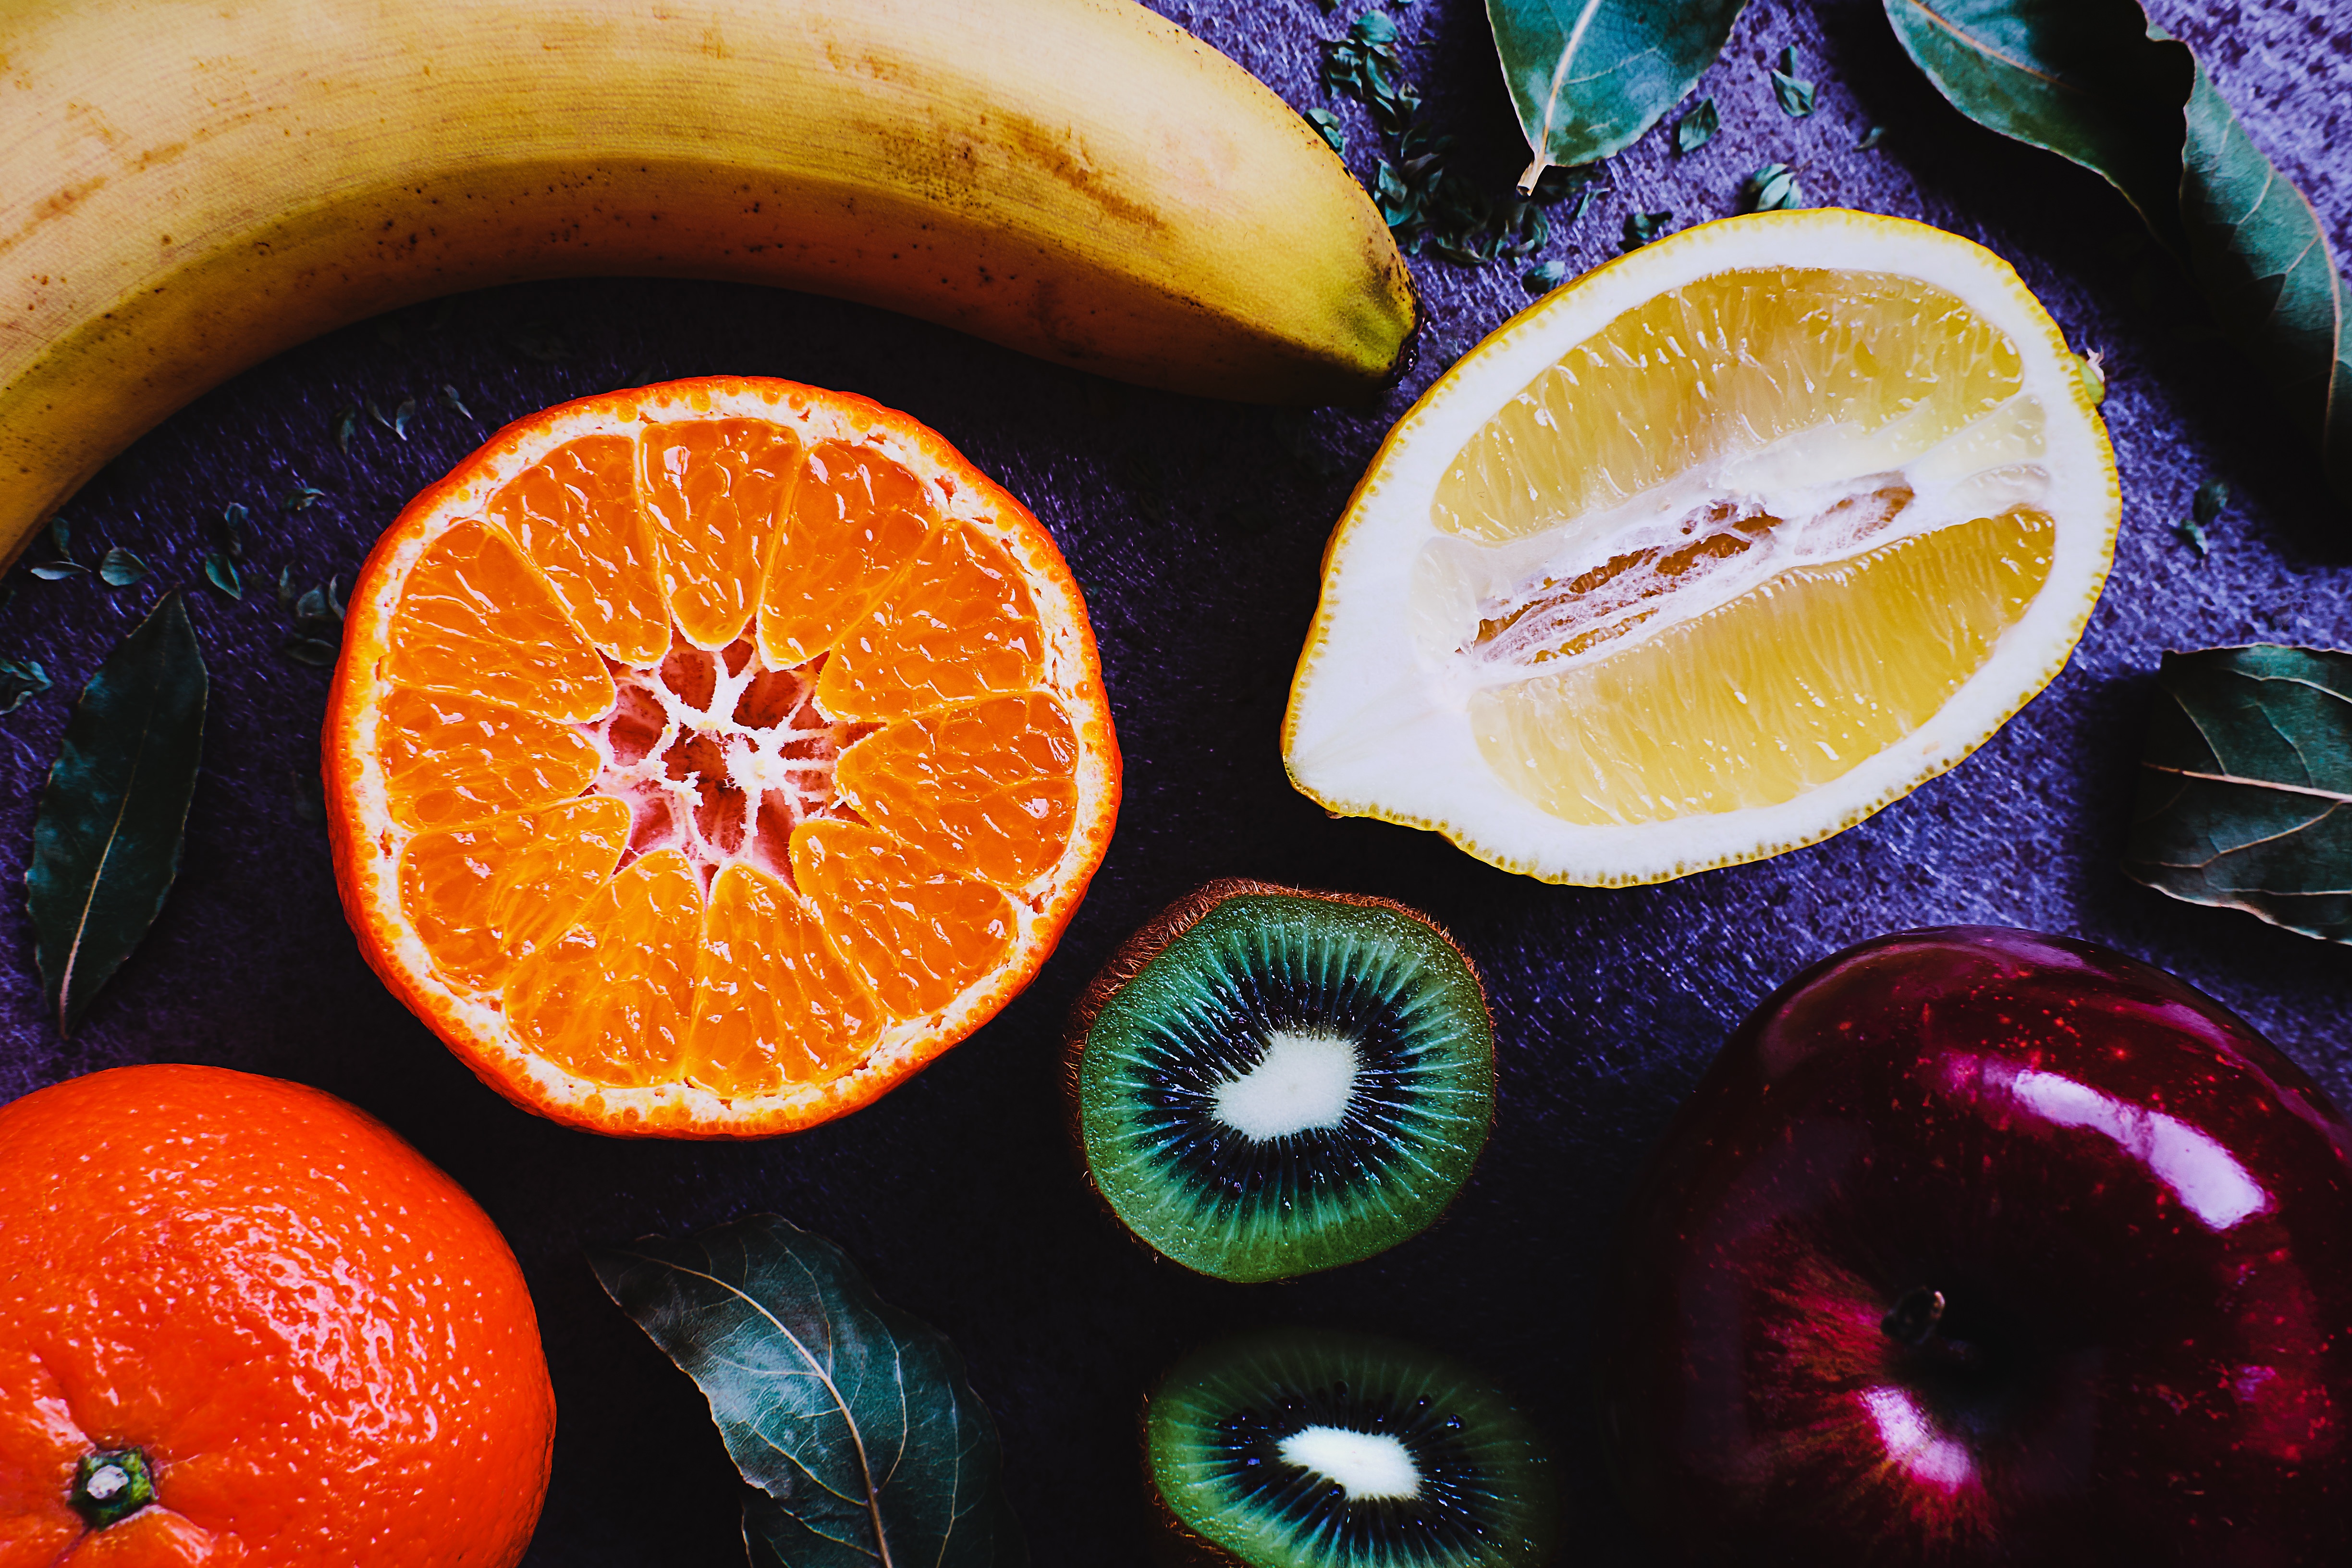
plant, fruit, orange, food, produce, color, fresh, slice, lemon, juice, fruits, citrus, macro photography, citrus fruits, flowering plant, land plant